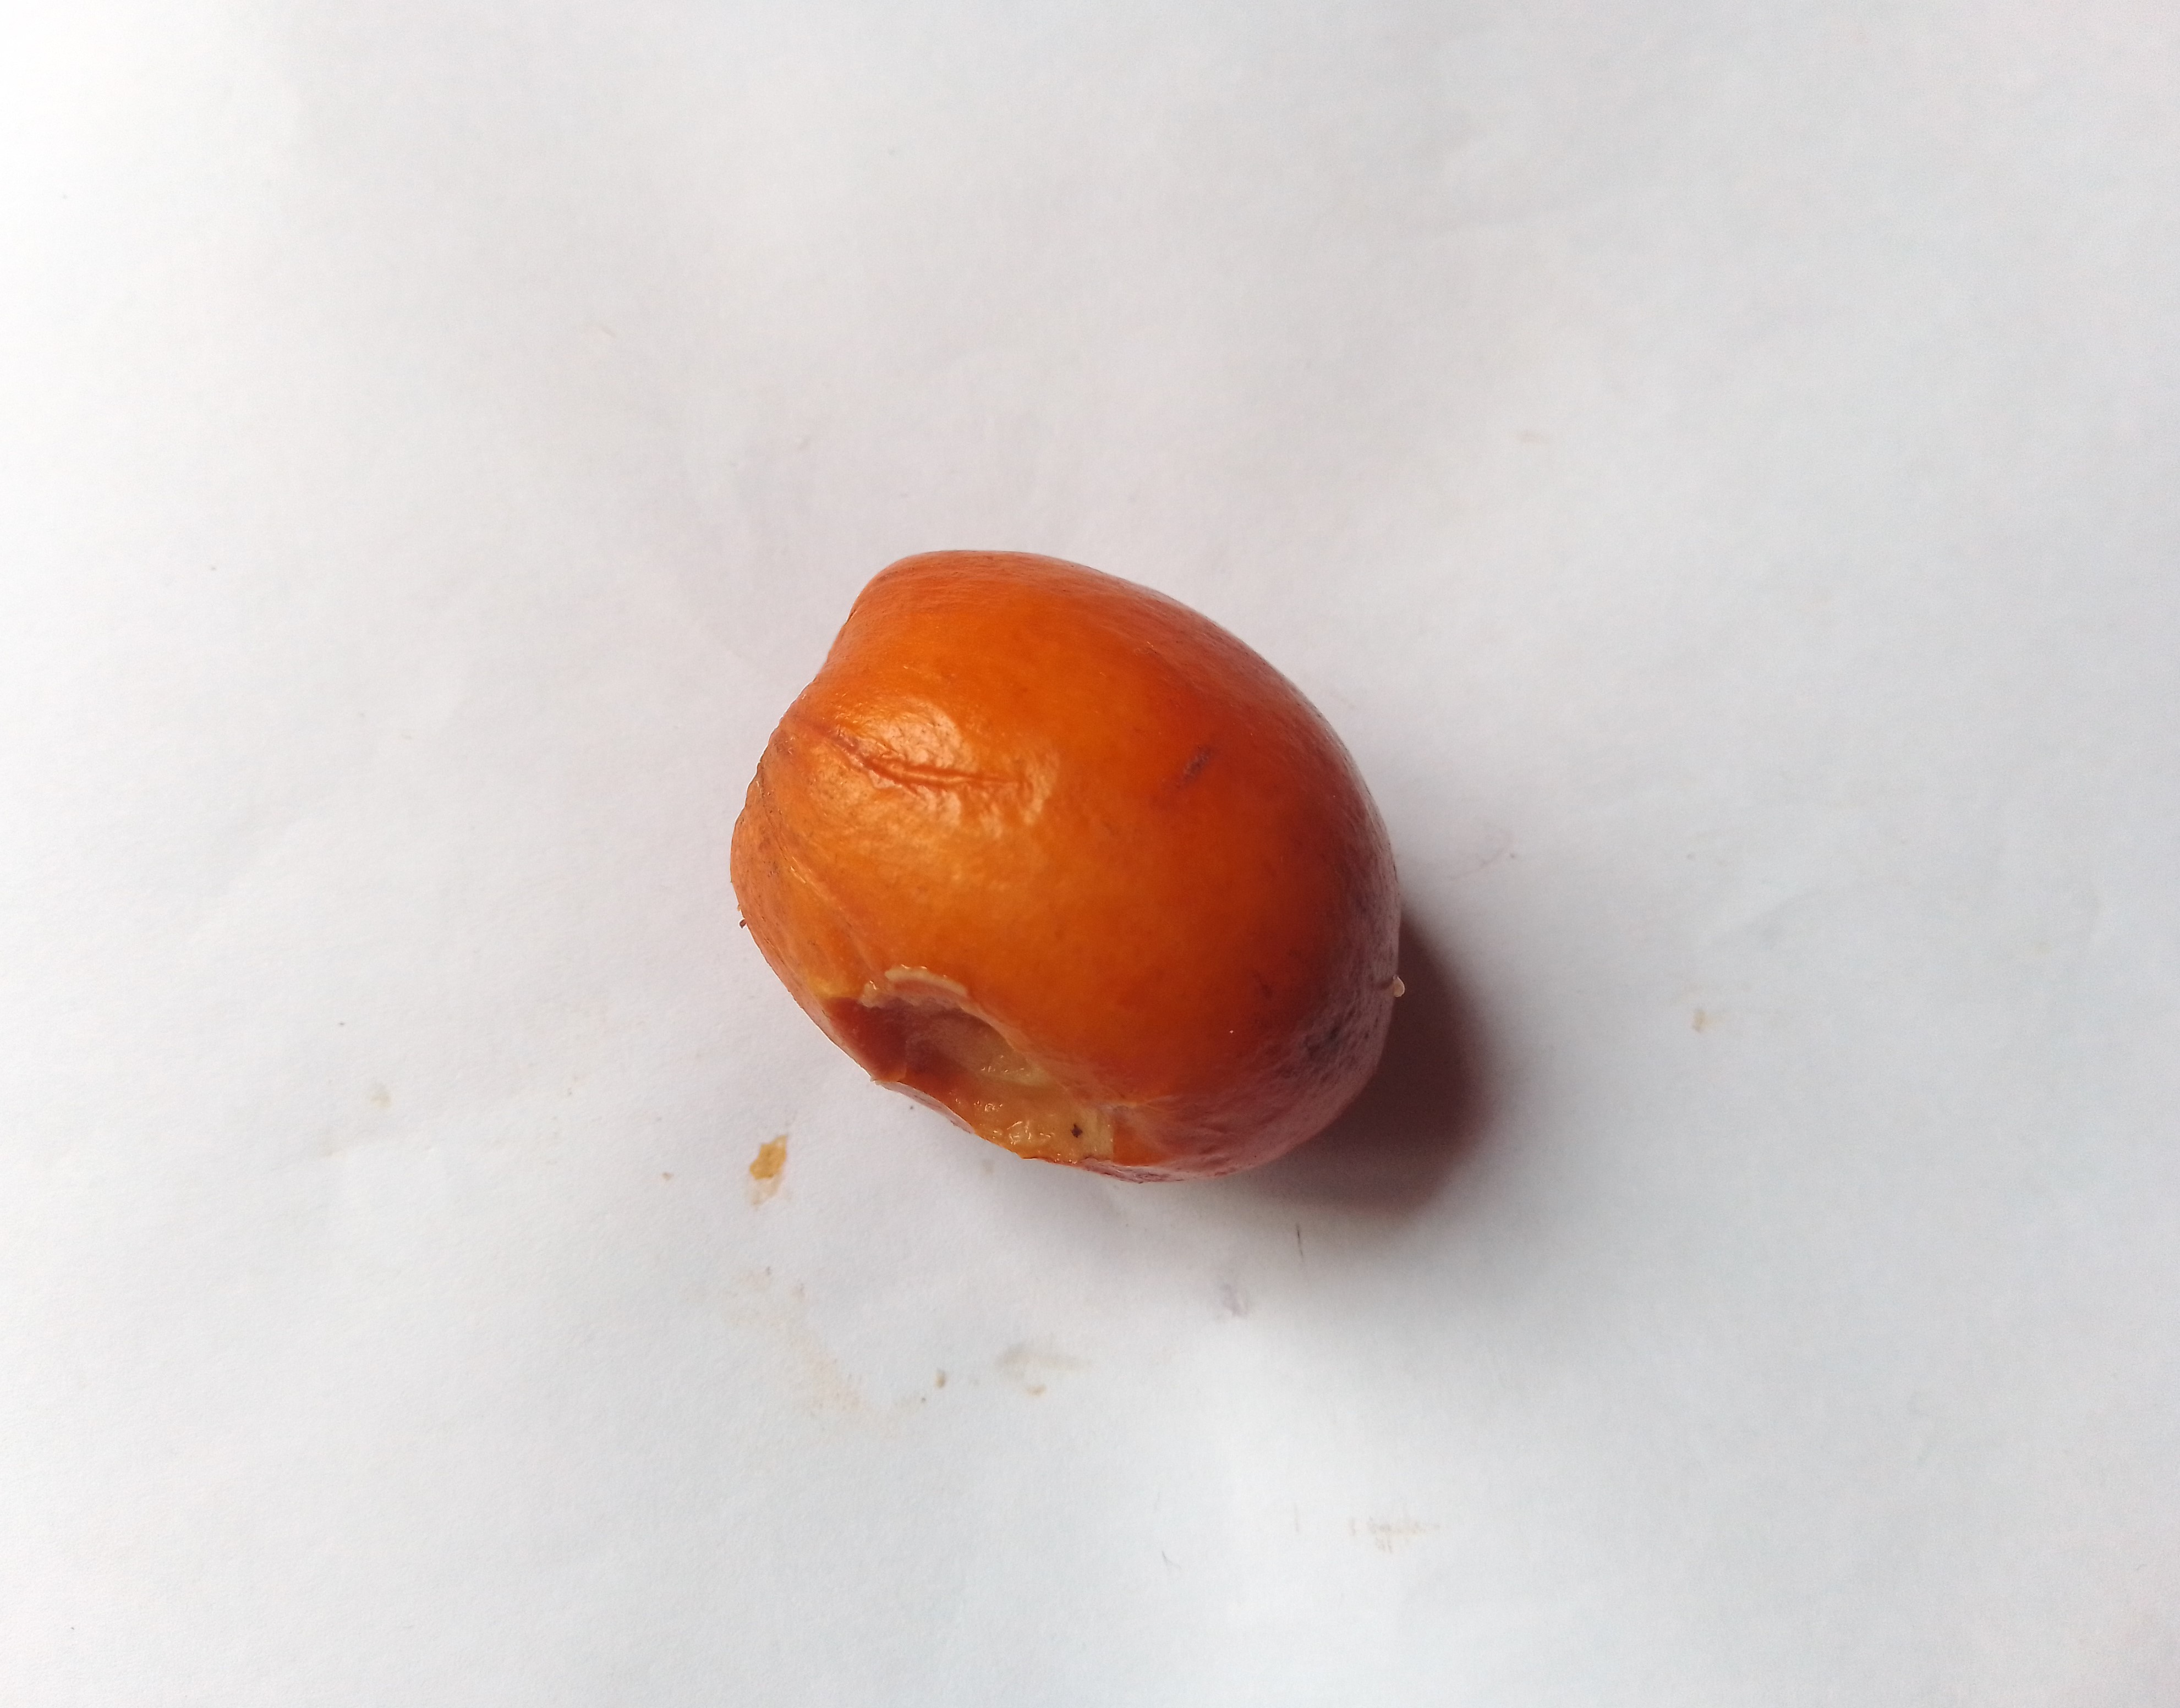
Fruit: jujube
Condition: rotten